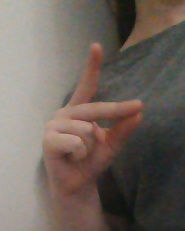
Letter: ta